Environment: real
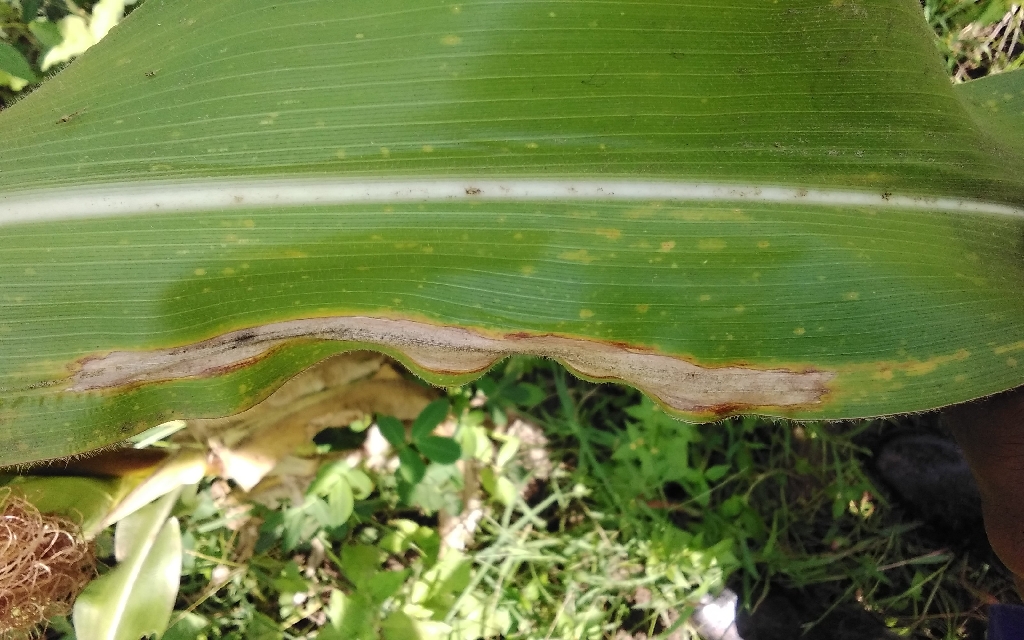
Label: northern_corn_leaf_blight